Lycodon travancoricus

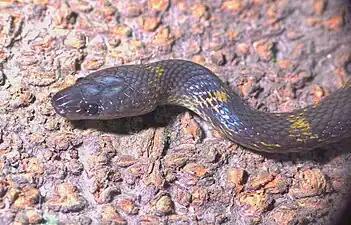
Head

"Lycodon travancoricus" is dark brown or black dorsally, with white crossbands and white lineolations on the sides. Ventrally it is uniform white. It is very similar to "Lycodon striatus", but the upper lip is brown, or white spotted with brown.